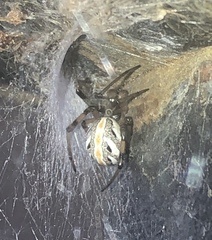
Species: Lactrodectus_hesperus